List of art cinemas in New York City

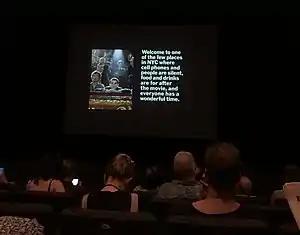
Interior of MoMA Film, the oldest continually operating art cinema in New York City

Art cinemas, or independent movie theaters, in New York City are known for showing art house, independent, revival, and foreign films.